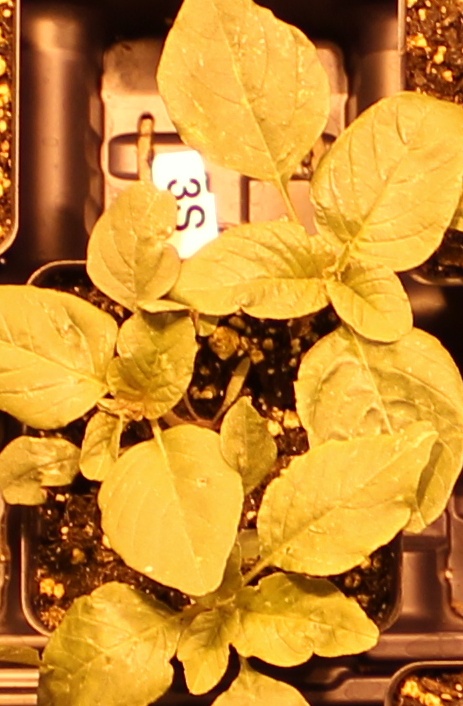
Label: Redroot Pigweed